River Medway

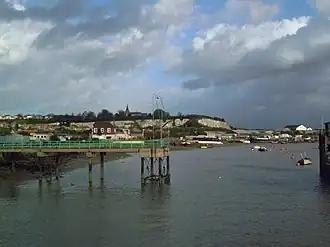
Frindsbury Church above the former entrance to the Thames and Medway Canal

Three other major crossings are at Tonbridge, where bridges carry the A227 road and a rail link over the river; there is also a two-span viaduct which takes the A21 over the Medway Valley near Haysden.